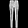
Label: Trouser